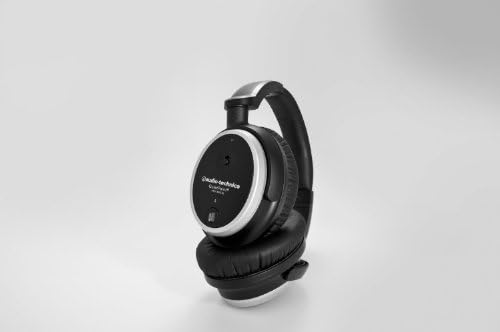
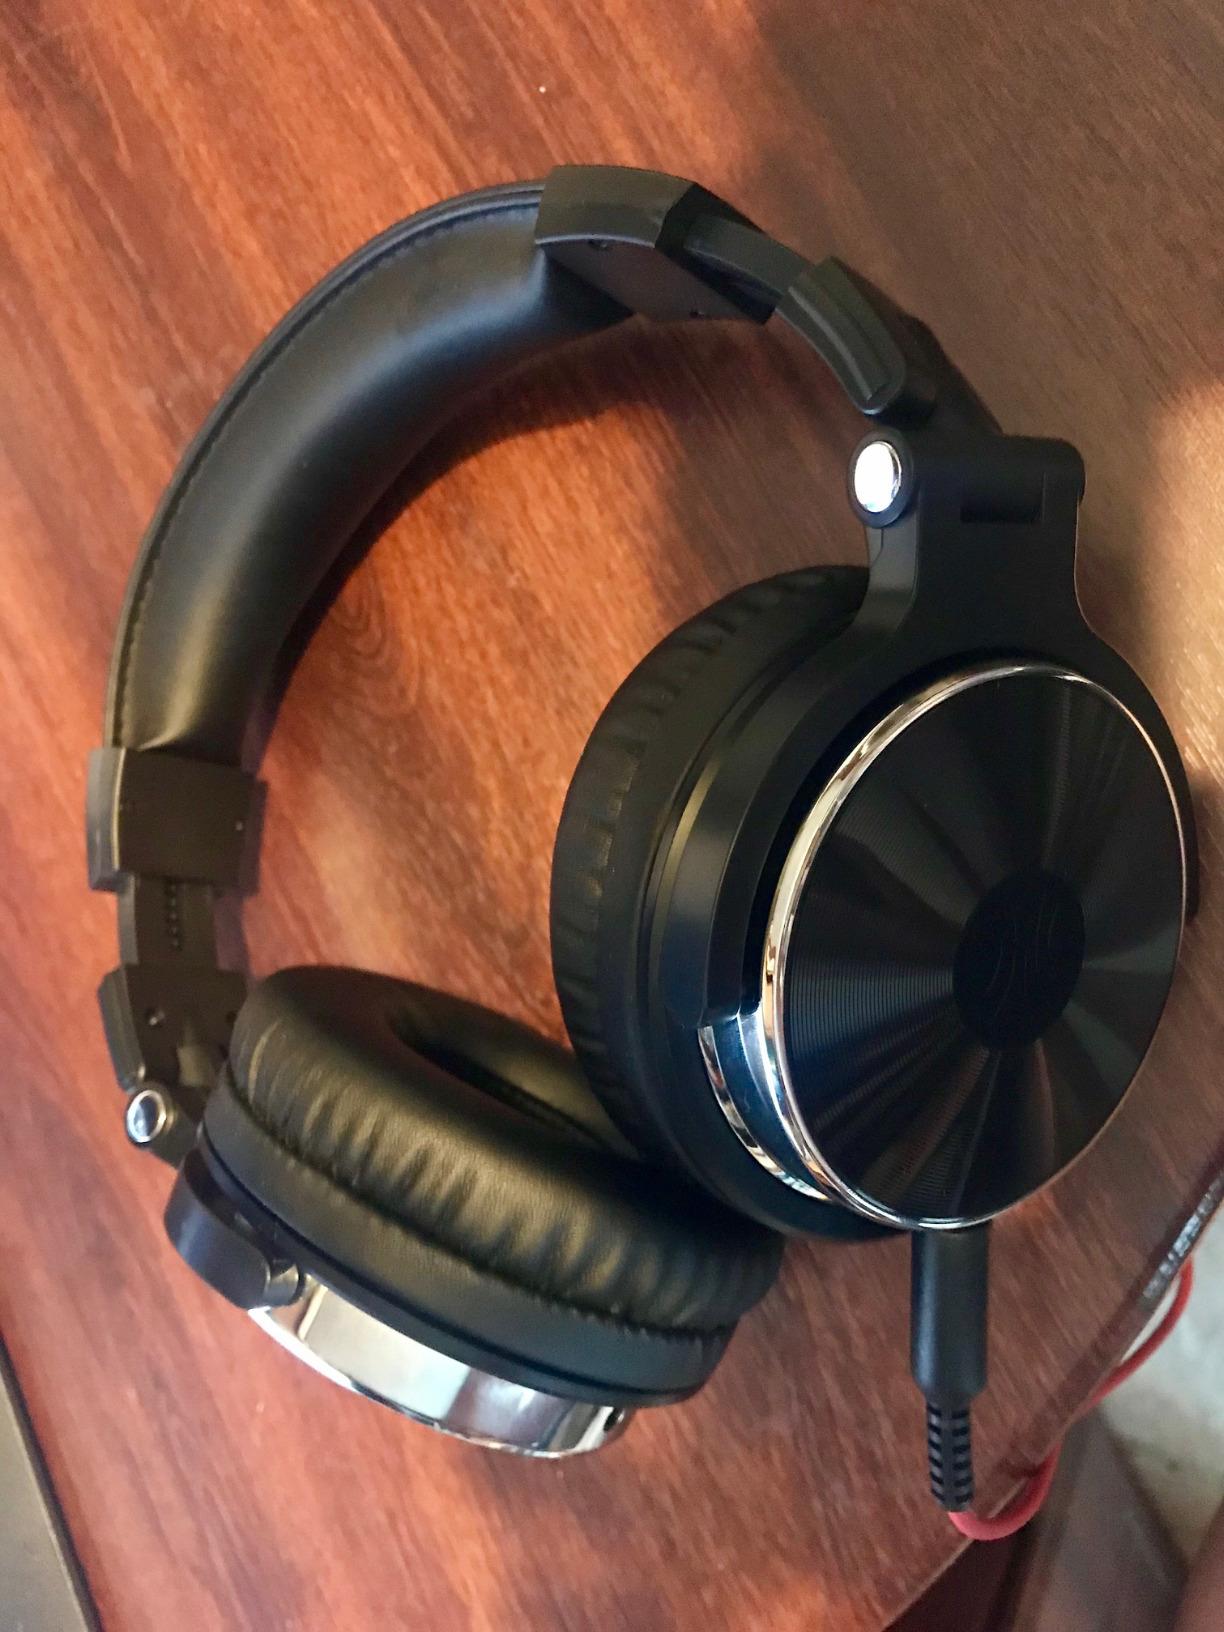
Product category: headphones
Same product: no